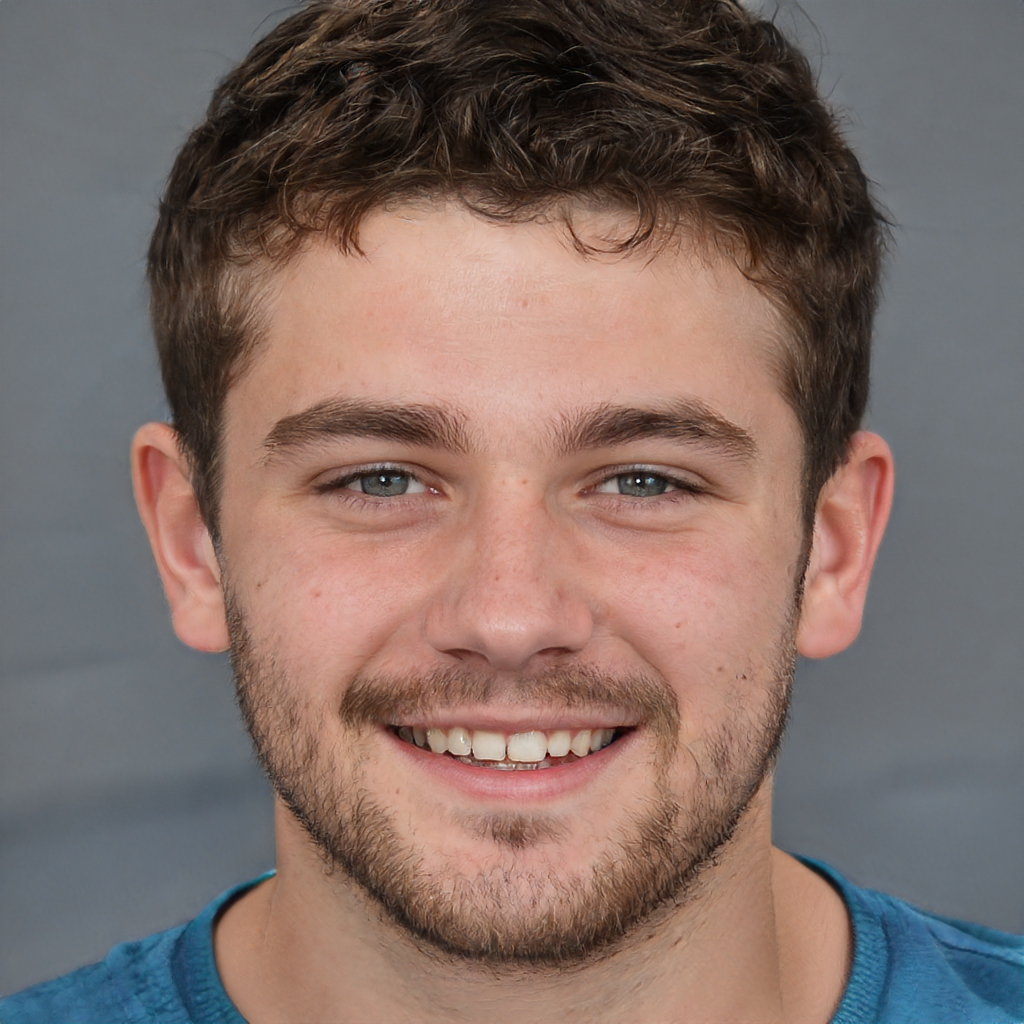
Label: Colored